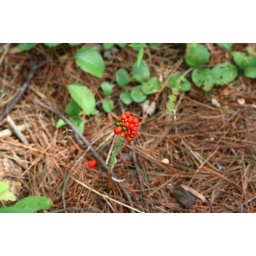
Here are the same red and green berries under a tree in the woods.